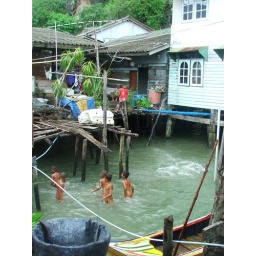
boys playing in the water at the floating village in Thailand